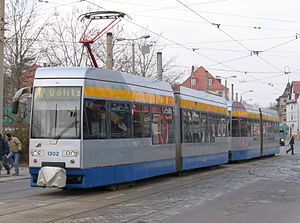
Leipziger Verkehrsbetriebe
Sporvogn af typen Leoliner.
Leipziger Verkehrsbetriebe er et kommunalt selskab, der driver den offenlige trafik med sporvogne og busser i og omkring Leipzig. Selskabets linjenet indgår i Mitteldeutscher Verkehrsverbund. Selskabet opstod 1. januar 1917 ved en fusion af Großen Leipziger Straßenbahn og Leipziger Elektrischen Straßenbahn og hed Große Leipziger Straßenbahn indtil 29. juli 1938.